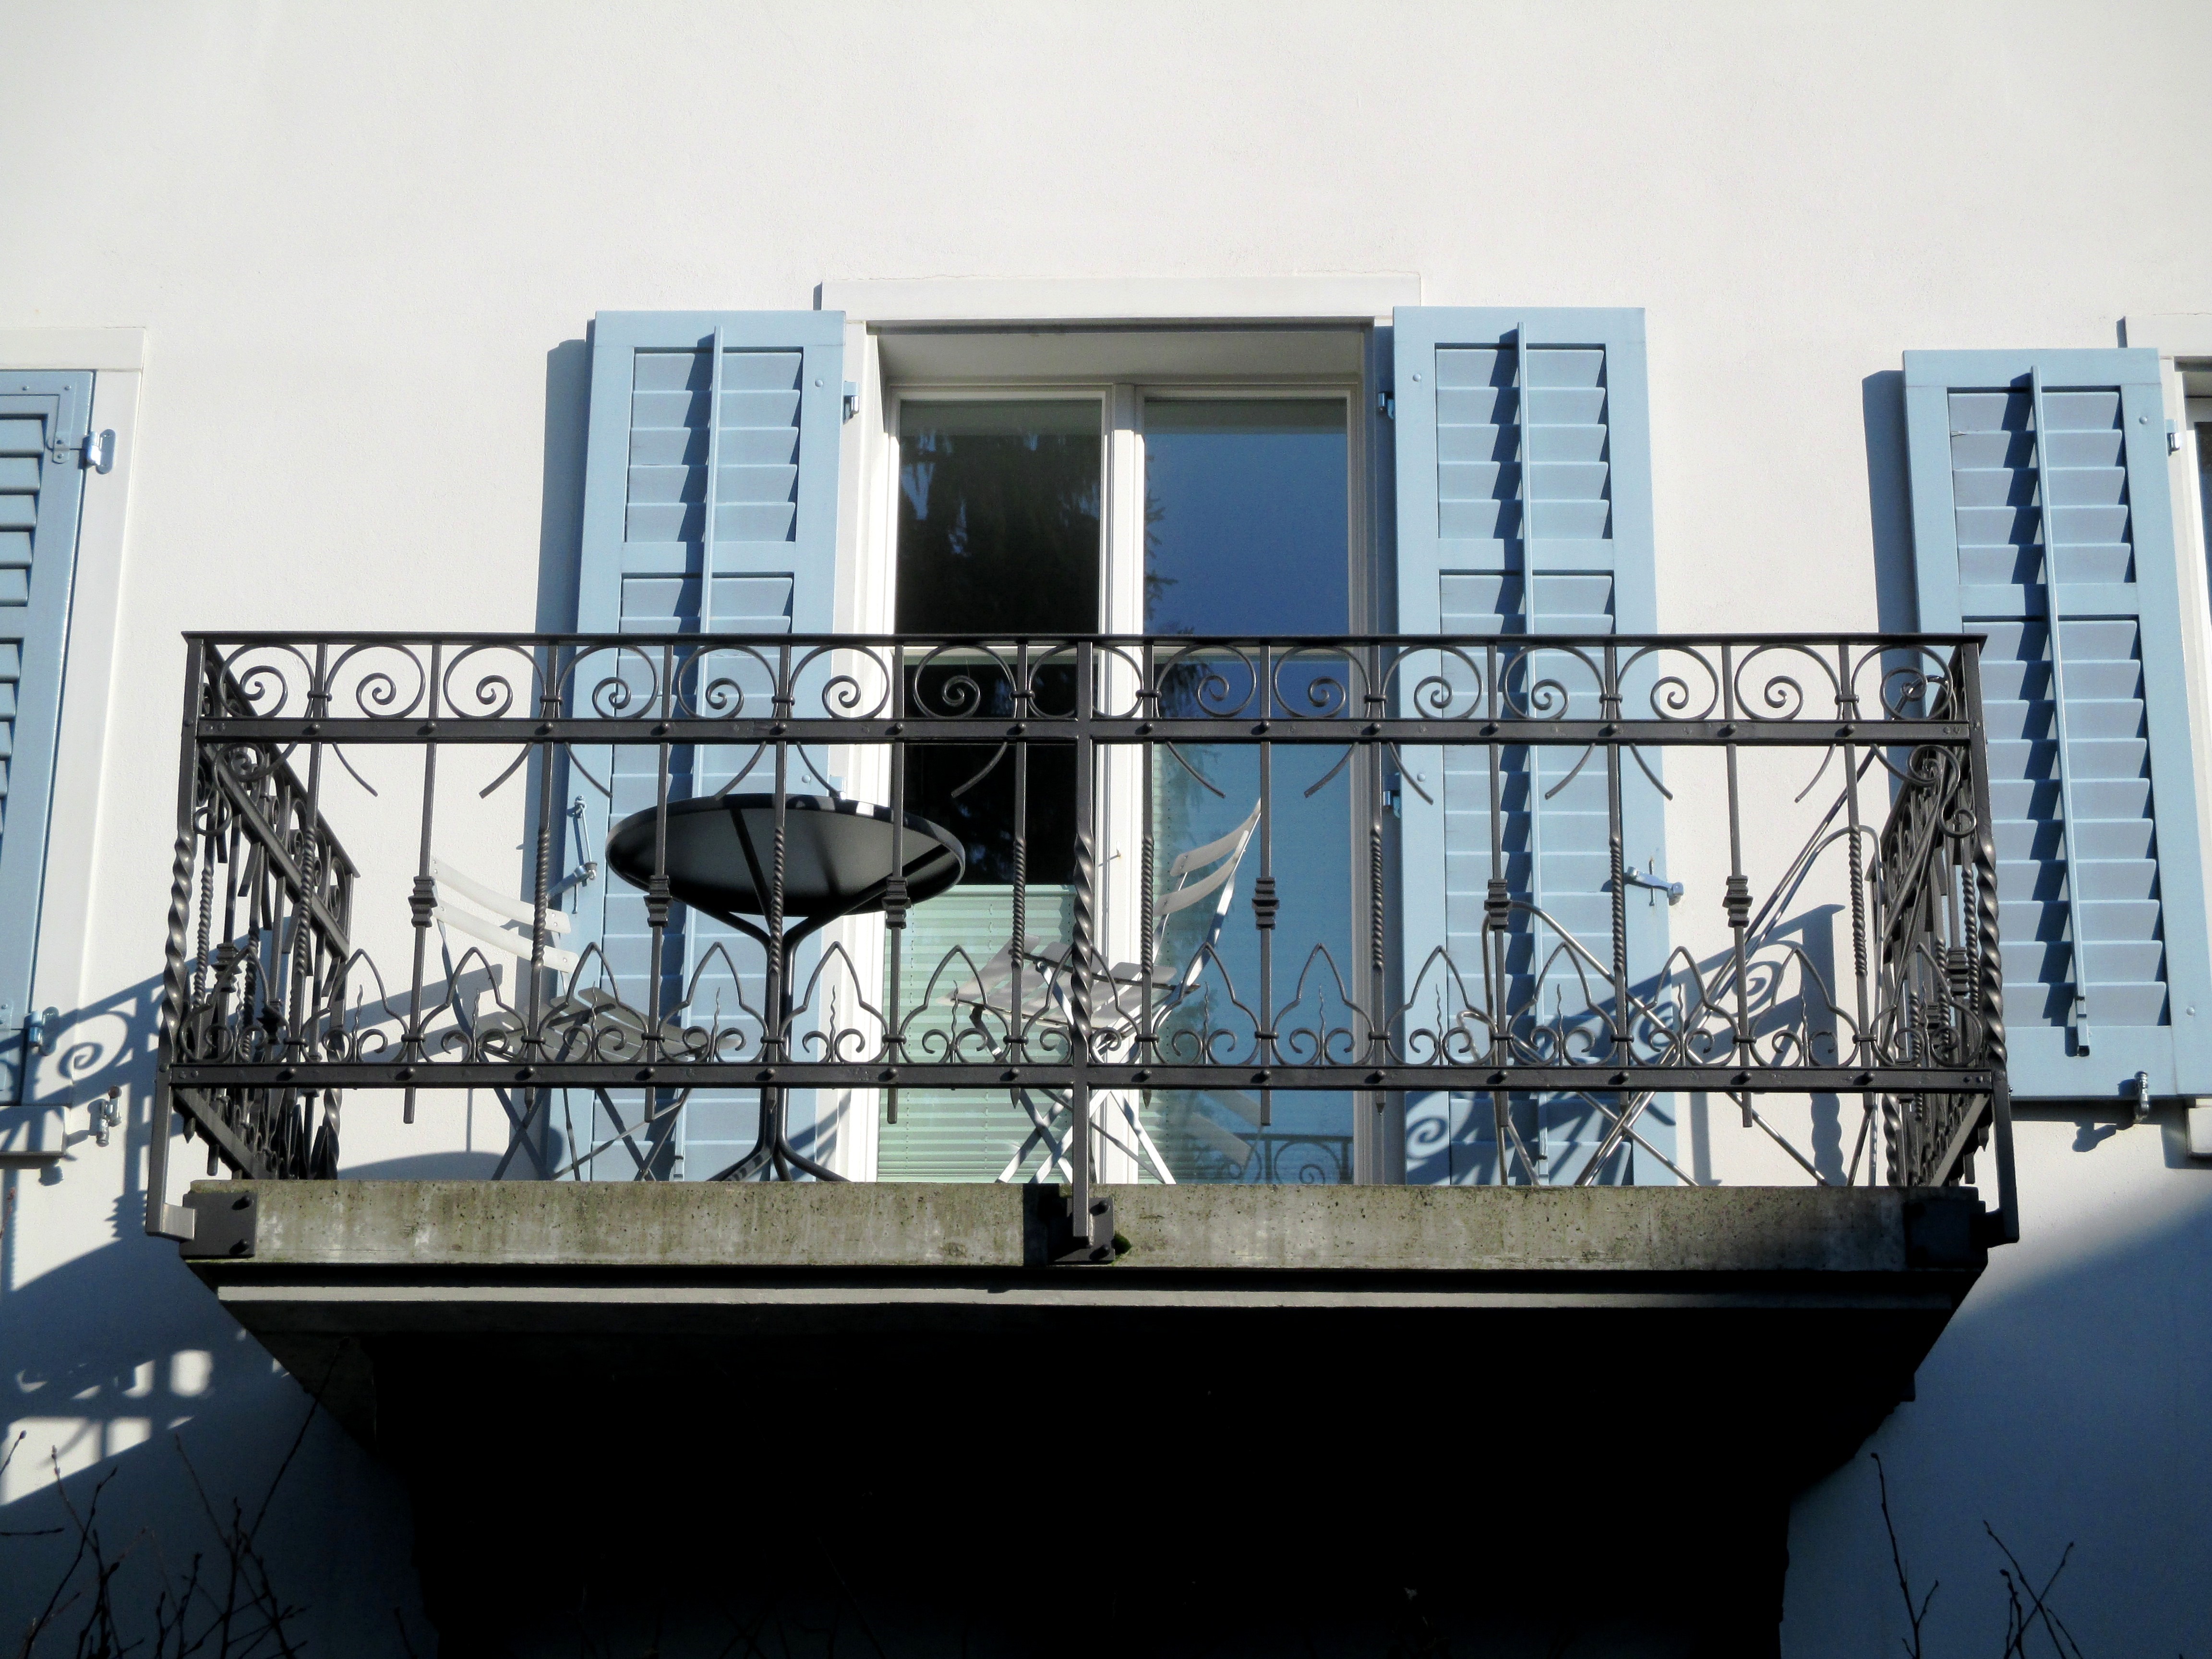
table, architecture, sun, house, home, balcony, facade, blue, chairs, shutters, switzerland, tourist attraction, blacksmithing, thurgau, uttwil